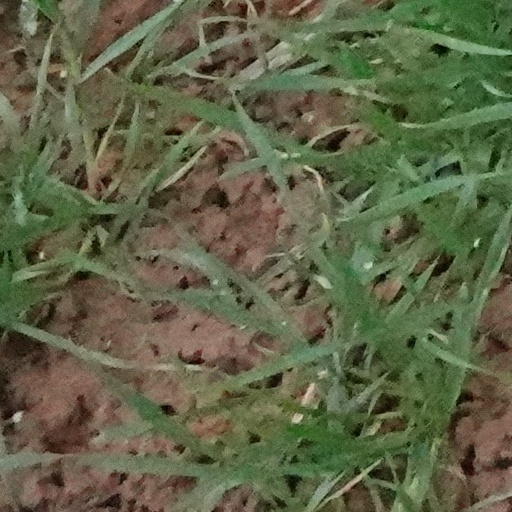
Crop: wheat